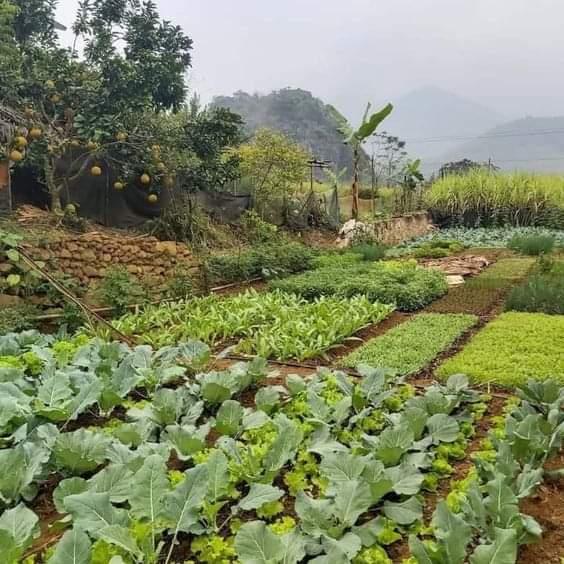
Mbogamboga zimenawiri shambani zikipangwa kwa mstari mzuri na kijani kibichi ikipendeza. Ishara ya kilimo chenye tija kinacholenga soko la lishe bora kwa jamii.